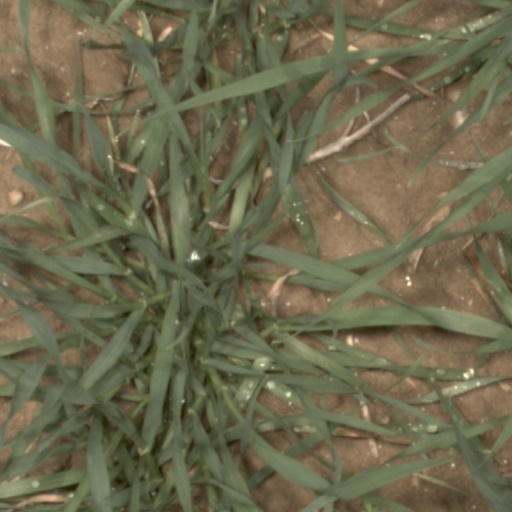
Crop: wheat